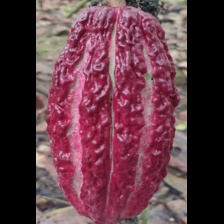
Label: sana